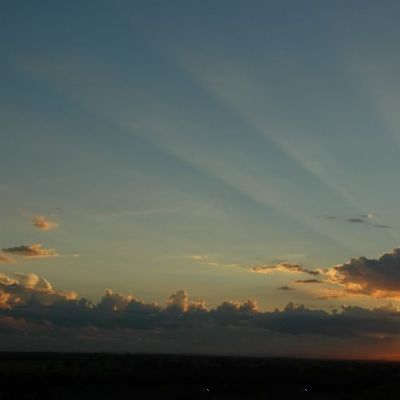
Cloud type: Cumulus (Cu)